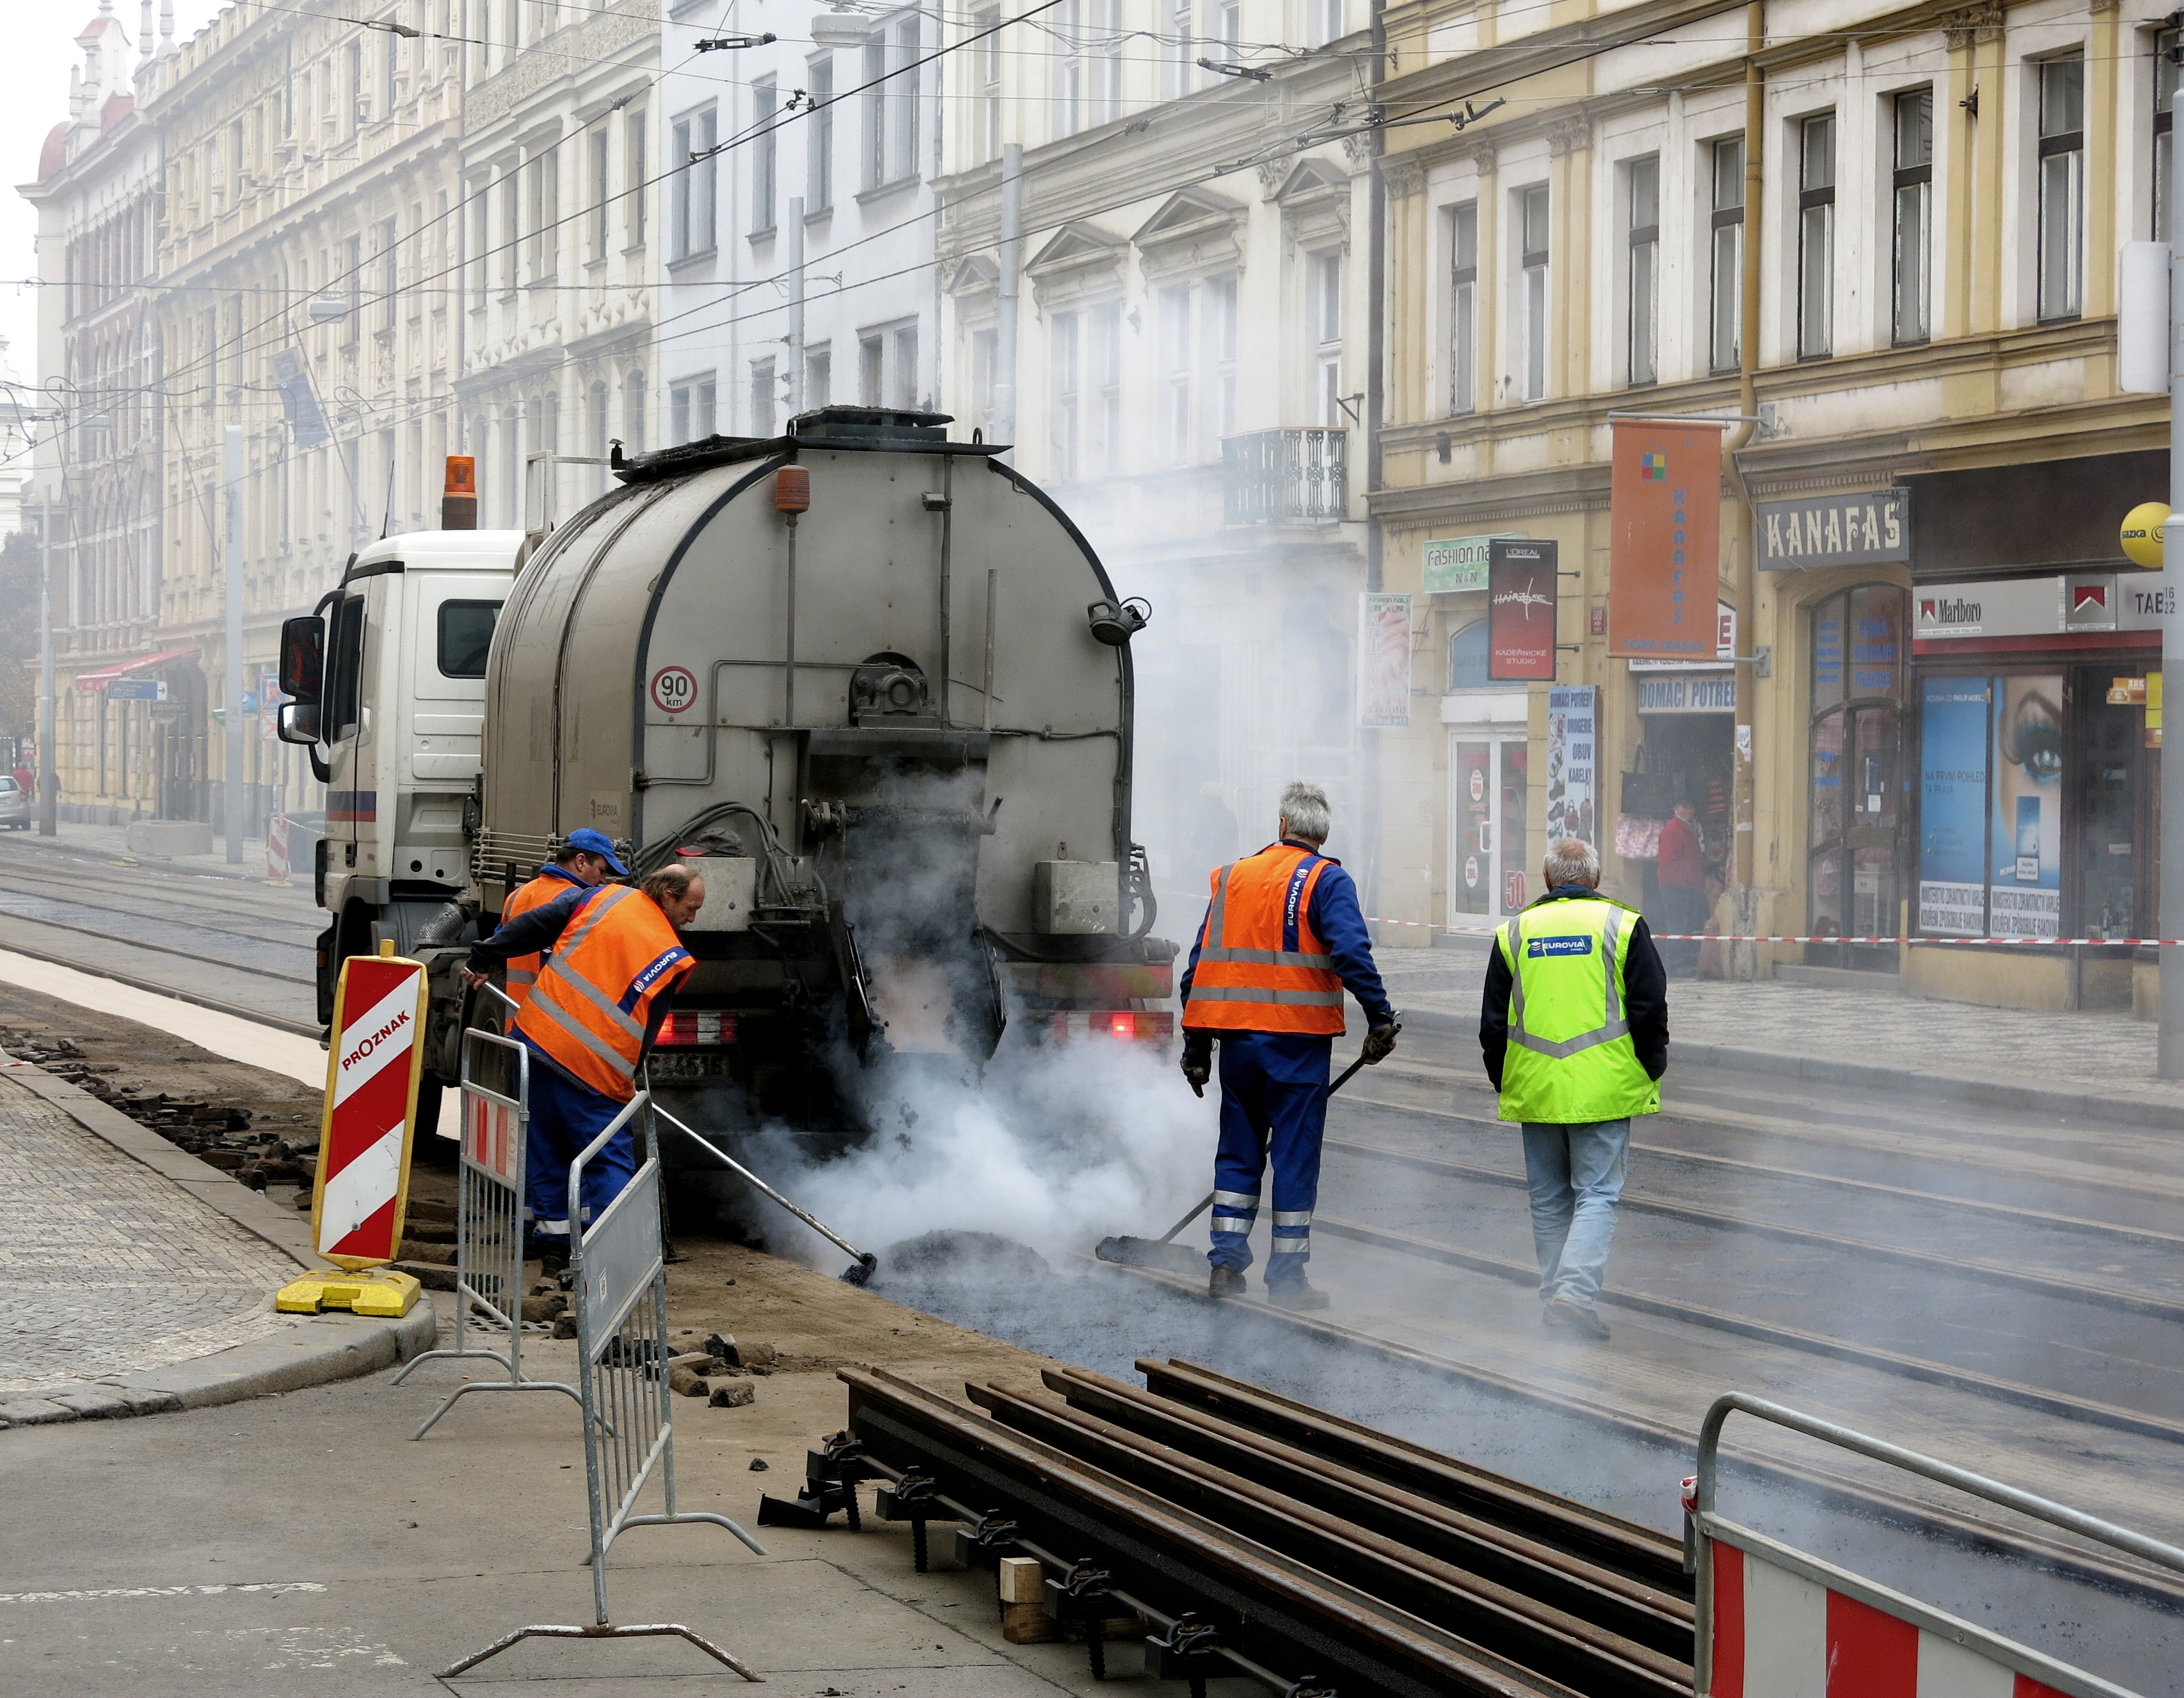
track, steam, train, smoke, asphalt, transport, truck, vehicle, train station, prague, electricity, public transport, locomotive, site, seemed, rail transport, construction workers, rolling stock